Robert Farrar Capon

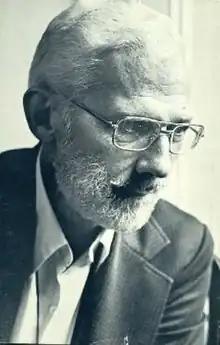
Portrait of Capon as printed on the back cover of "Exit 36: A Fictional Chronicle"

Robert Farrar Capon (October 26, 1925 – September 5, 2013) was an American Episcopal priest, author and chef.